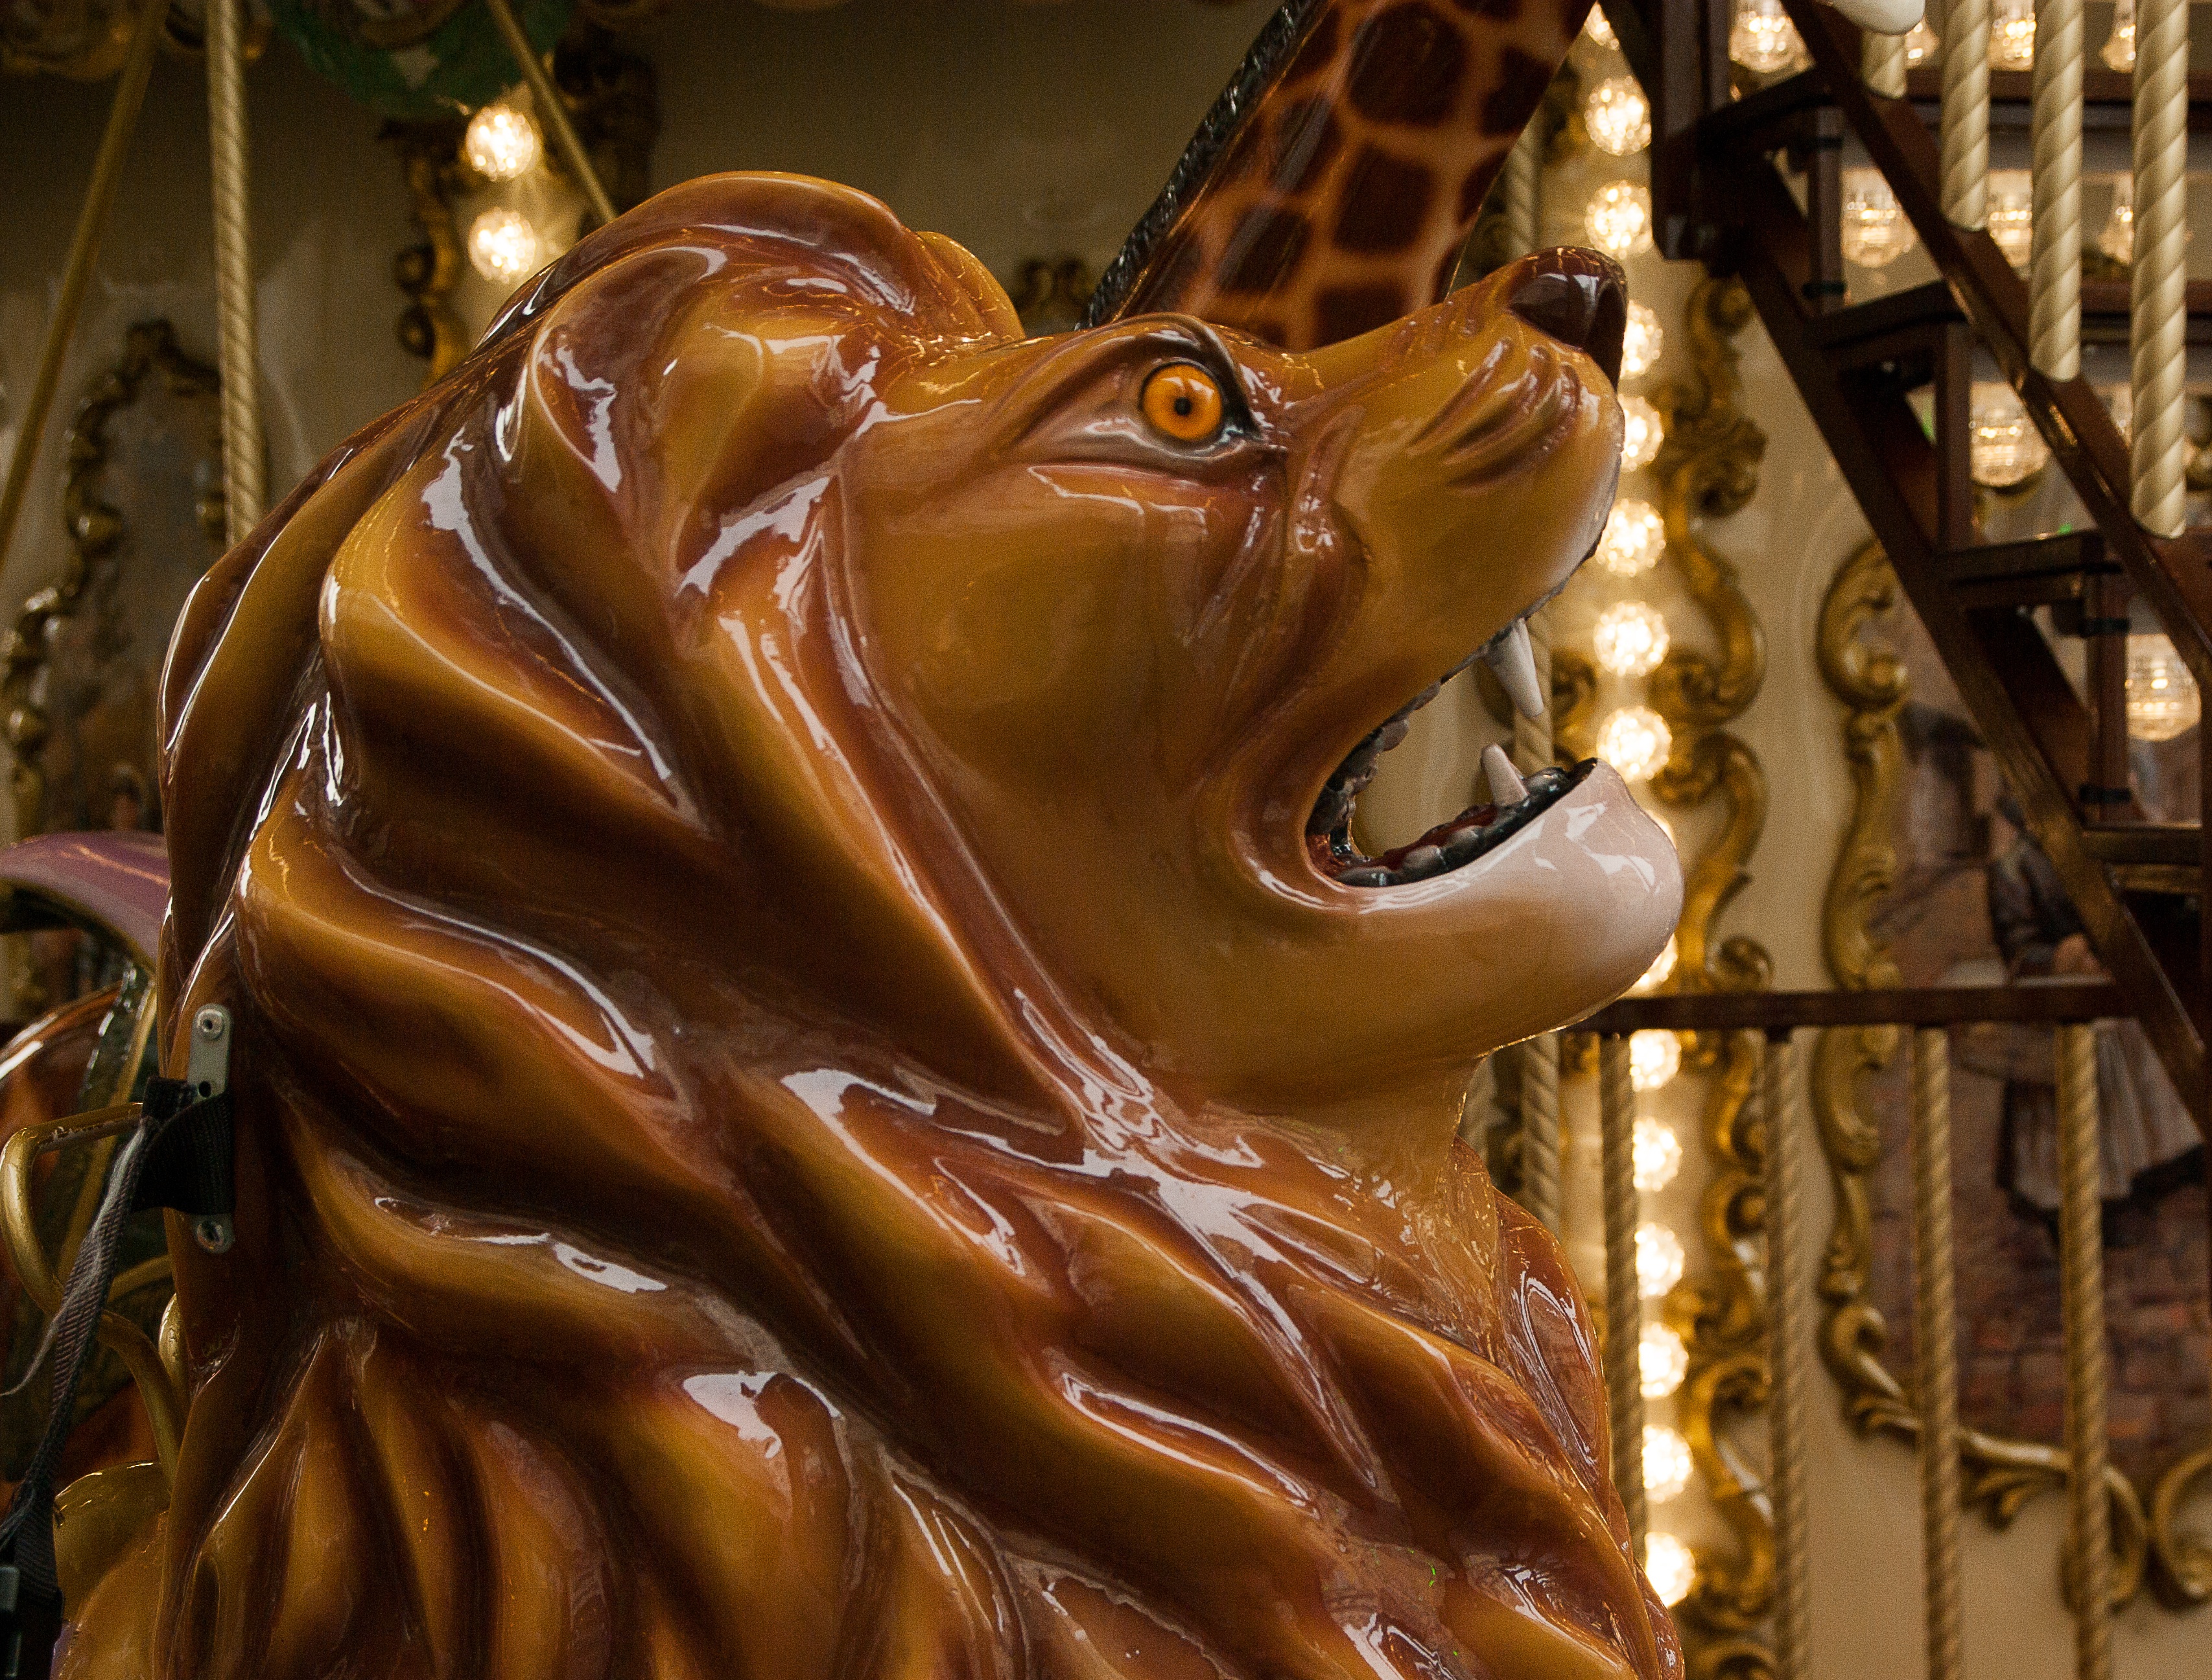
statue, amusement park, park, carousel, lion, fun fair, sculpture, art, temple, carving, mythology, manege, amusement ride, nonbuilding structure